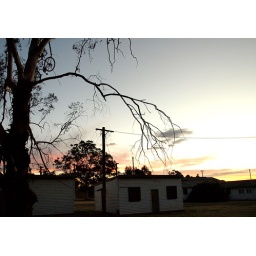
random bike in tree